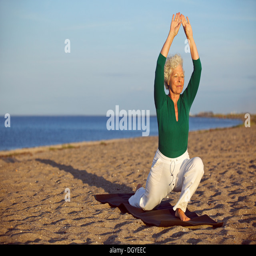
senior woman practicing yoga poses on the sandy beach .